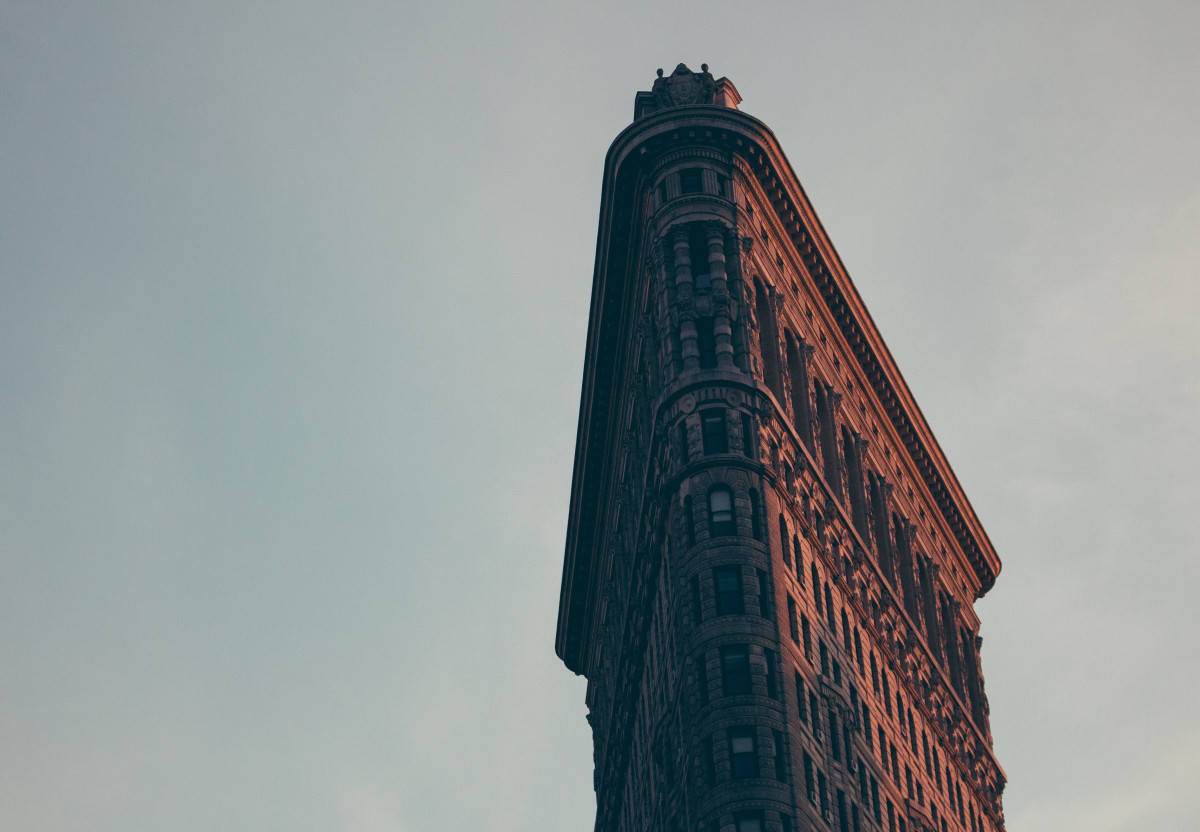
Tags: skyscraper, monument, reflection, tower, landmark, temple, spire